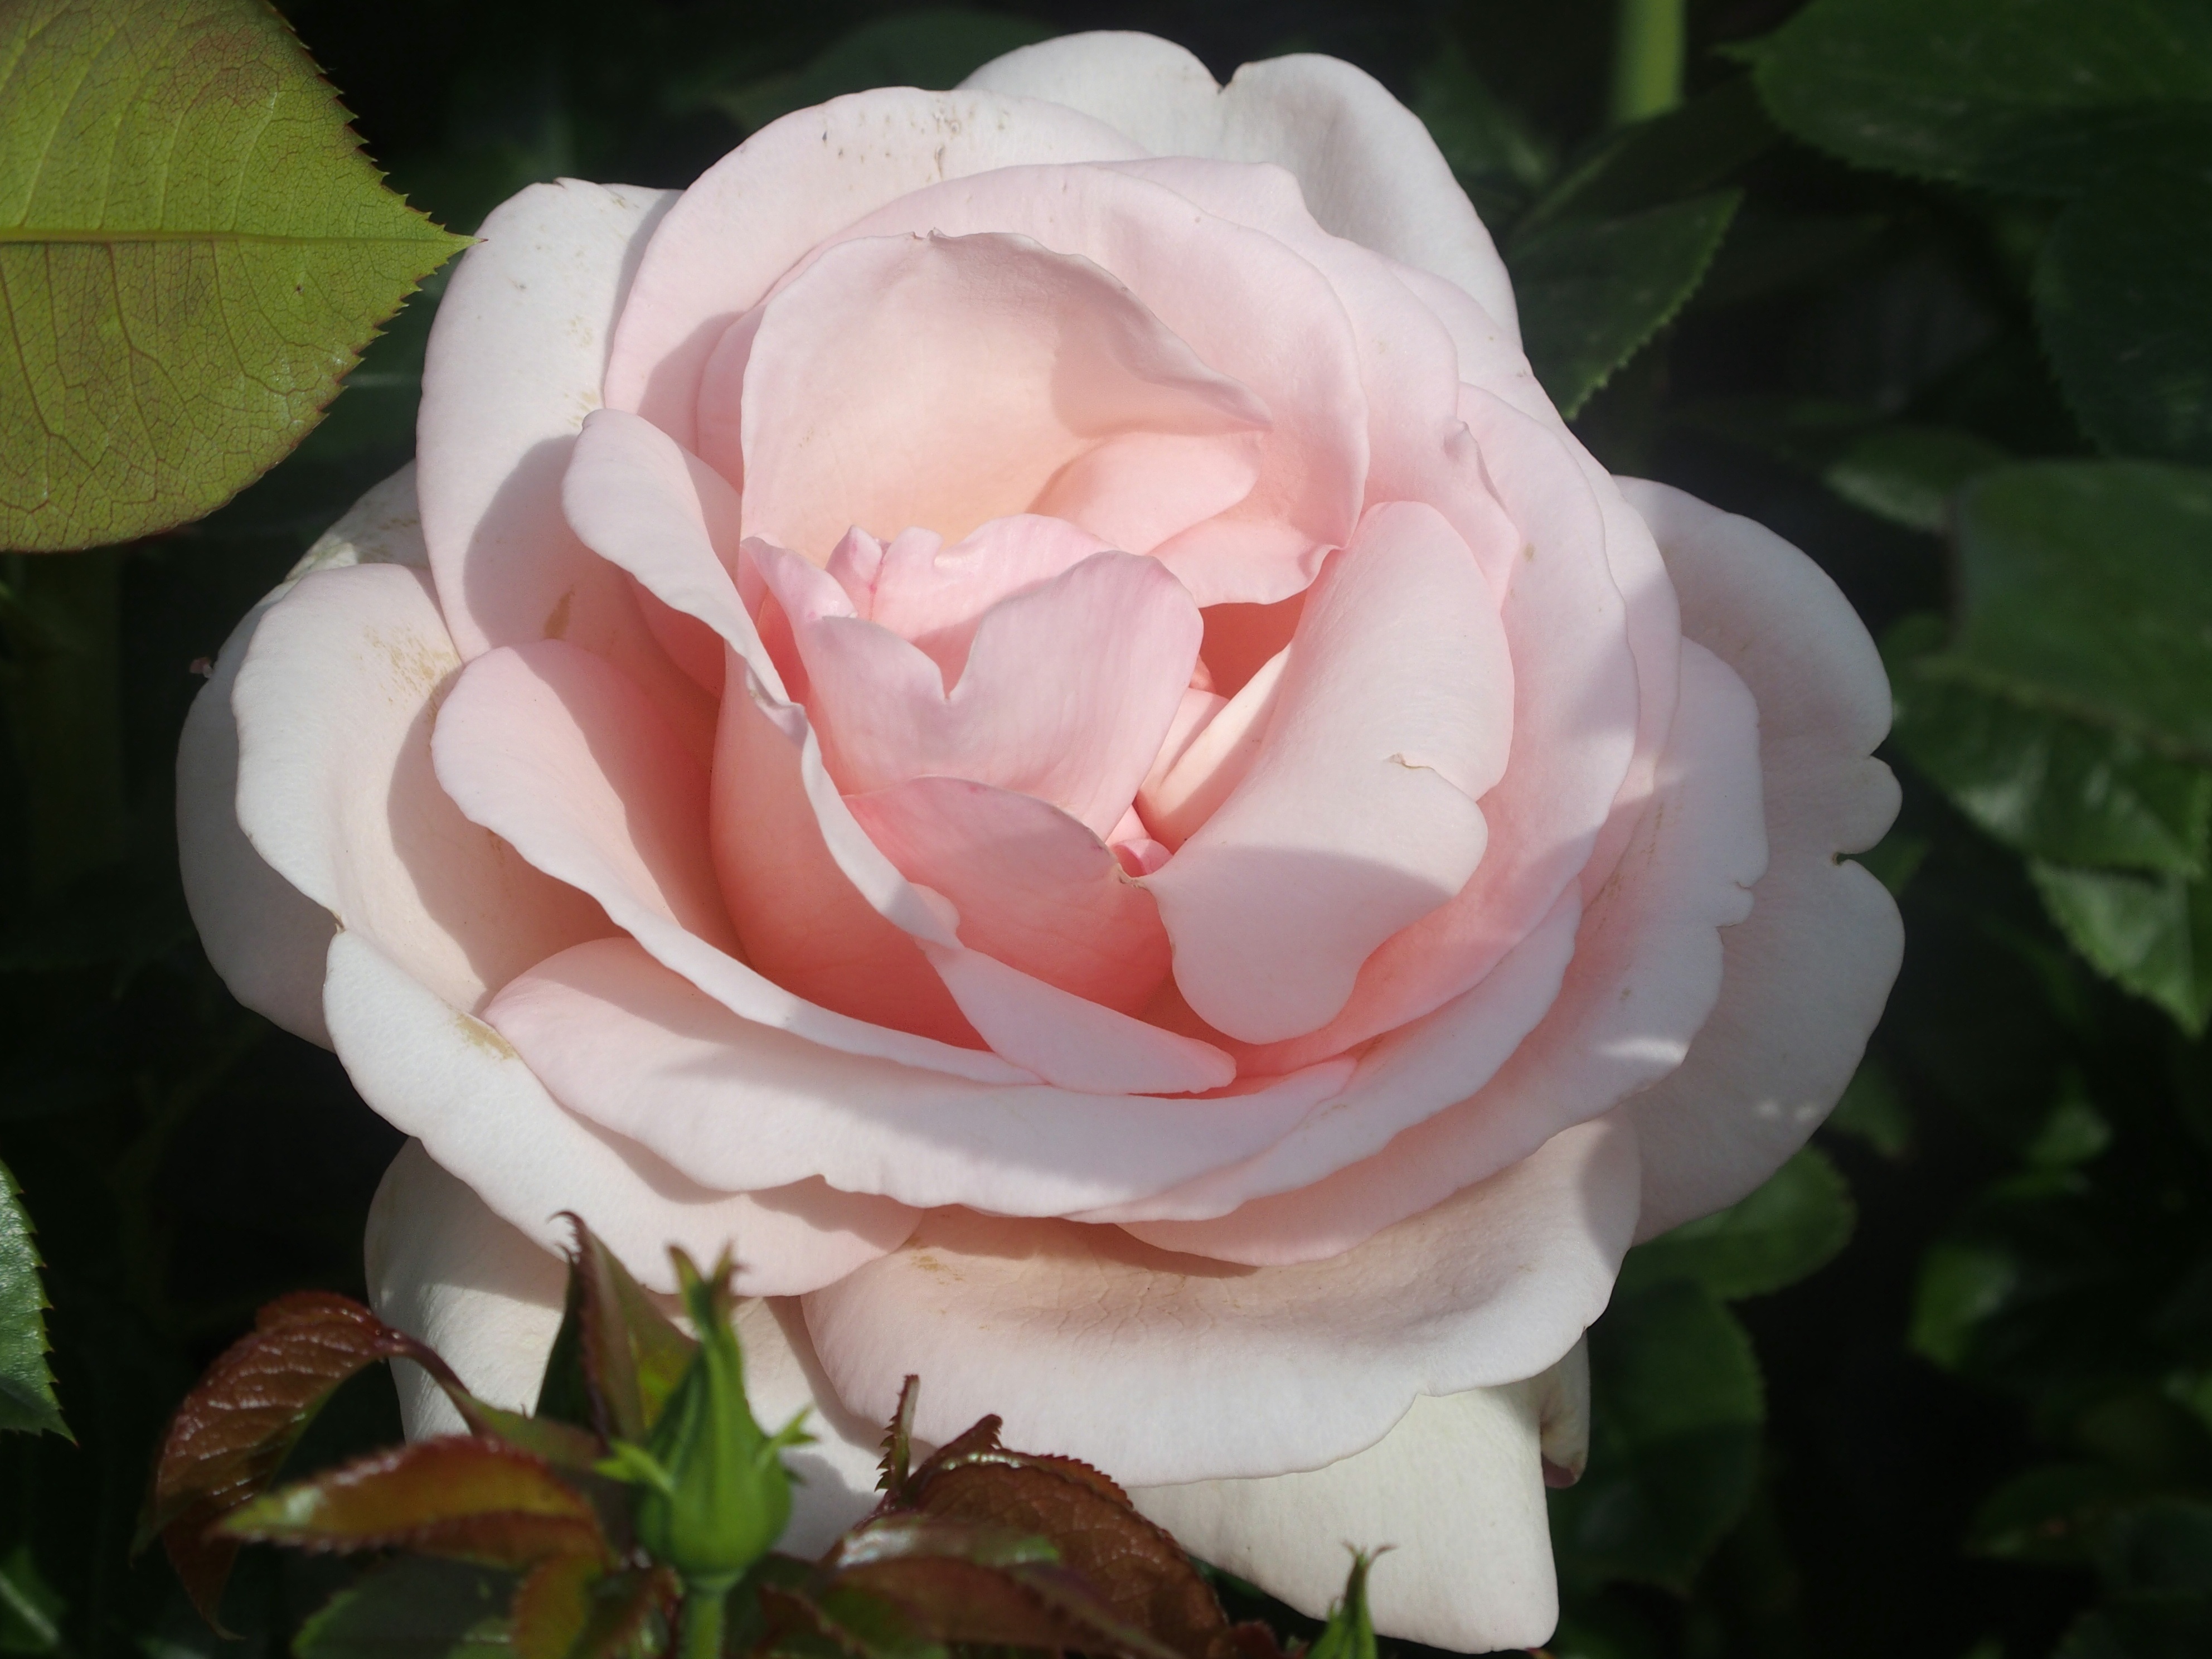
plant, flower, petal, rose, pink, floribunda, rosebush, flowering plant, garden roses, english rose, rose family, land plant, rosa centifolia, rose order, open grills